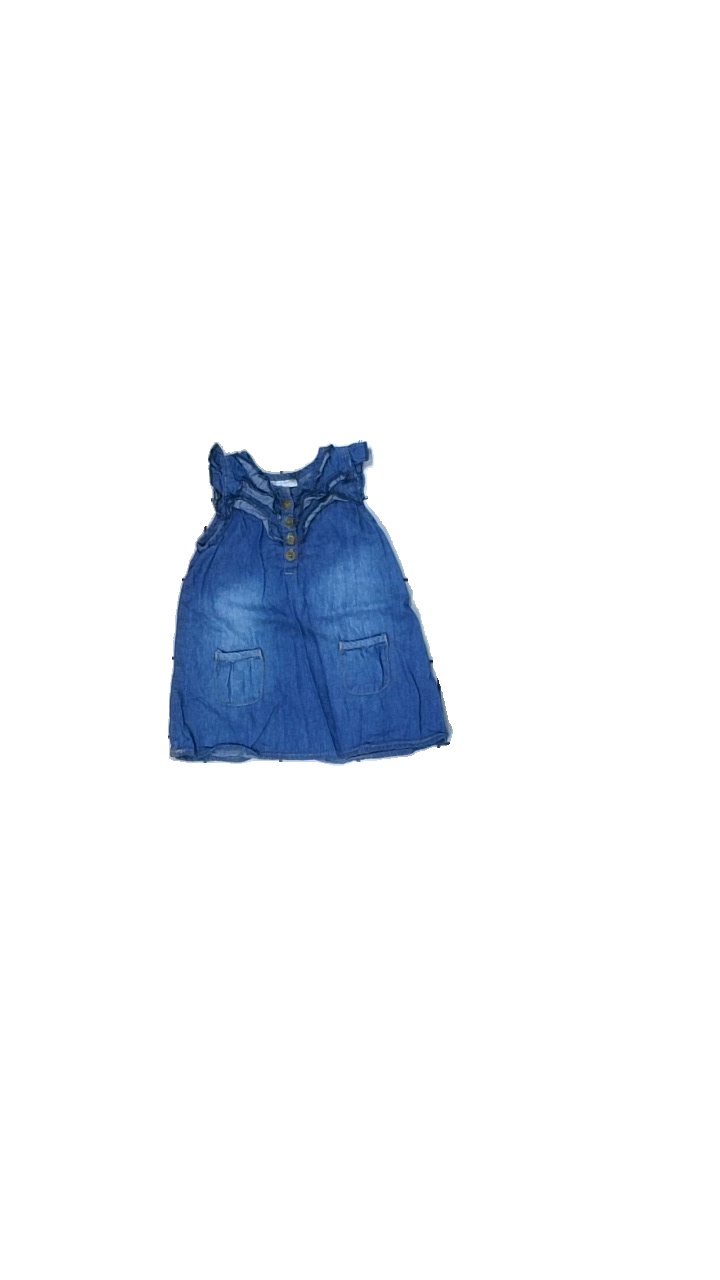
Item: Blouse (Ladies)
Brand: Kappahl
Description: blue top
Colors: Blue
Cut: Regular
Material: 100% Cotton
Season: All
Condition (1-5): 5
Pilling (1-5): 5
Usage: Reuse
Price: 50-100